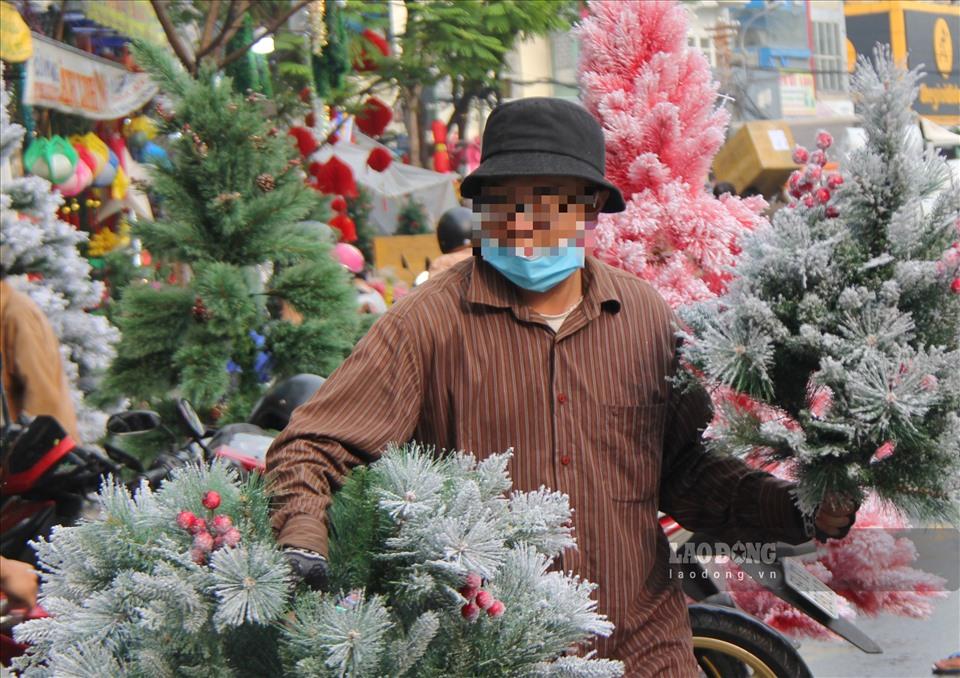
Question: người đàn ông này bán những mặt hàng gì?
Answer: bán cây thông trang trí giáng sinh